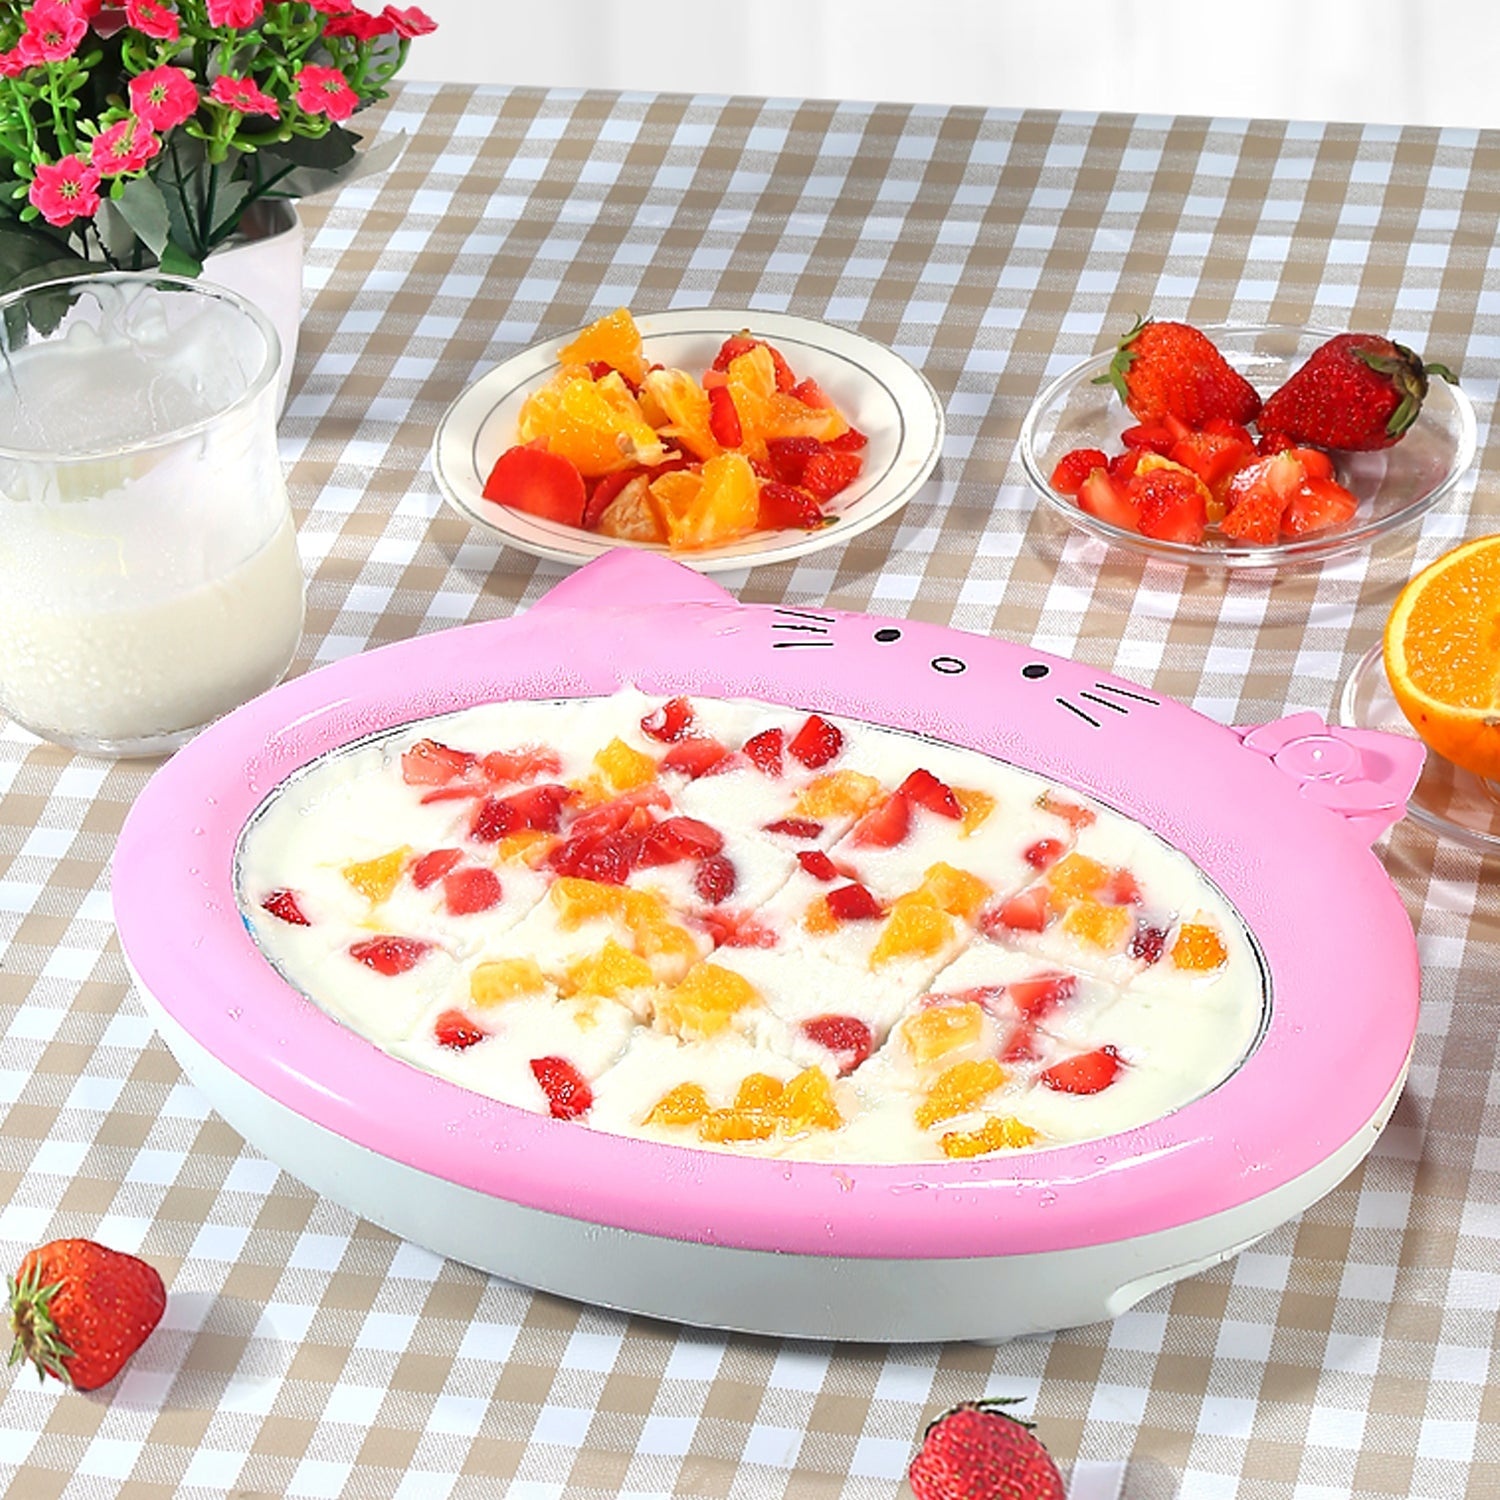
Ice-Frying Machine, Mini Ice Machine for Summer with Cartoon design Home Fried Ice Cream Machine
Brand: Wukusy
2835 Ice-Frying Machine, Mini Ice Machine for Summer with Cartoon design Home Fried Ice Cream Machine Description :- Made from food-grade ABS, aluminum plate, food grade, durable, safe for anyone to use. No any power required just keep in refrigerator. Place upside down the ice cream pan maker in the freezer to cool above 8 hours, when ready pour your mix into ice cream pan and stir, then let stand until ice cream is formed. Application: The Rolling Ice Cream Plate can be used to make Ice Cream, Sorbet, Gelato, Frozen Yoghurt. Easy to Use: No need to power on, just need a refrigerator. Place upside down the ice cream pan maker in the freezer to cool above 8 hours, when ready pour your mix into ice cream pan and stir, then let stand until ice cream is formed. Application: The Rolling Ice Cream Plate can be used to make Ice Cream, Sorbet, Gelato, Frozen Yoghurt, rolled ice cream, dairy-free alternatives, slushies, frozen margaritas, and much more! Family Fun: Use the instant ice cream maker at your child's birthday party for a fun activity. Make delicious yogurt with kids. Dimension : - Volu. Weight (Gm) :- 1008 Product Weight (Gm) :- 1110 Ship Weight (Gm) :- 1110 Length (Cm) :- 32 Breadth (Cm) :- 6 Height (Cm) :- 26
Category: Home & Garden > Kitchen & Dining > Kitchen Appliances > Ice Cream Makers